Warlingham

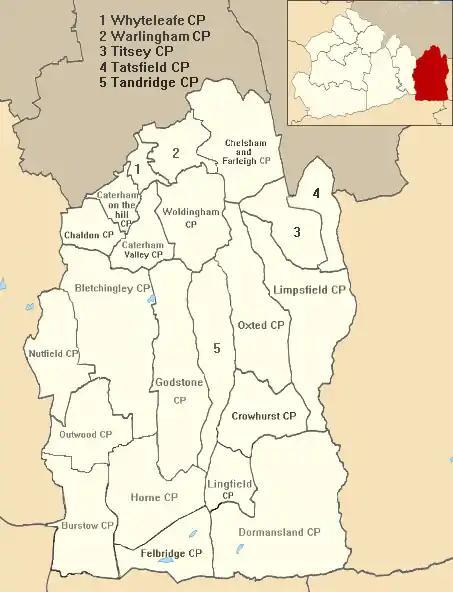
Map showing the position of Warlingham in Tandridge

Flint implements are not uncommon, and reputed eoliths have been found in the pebble beds near the village centre. In 1909 several cinerary urns of late Celtic date were found near the road towards Worms Heath; one of them contained bones. In several places are depressions which may have been pit houses. Two of these are in the grounds of Bryn Cottage.